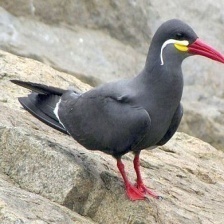
Species: INCA TERN
Scientific name: LAROSTERNA INCA